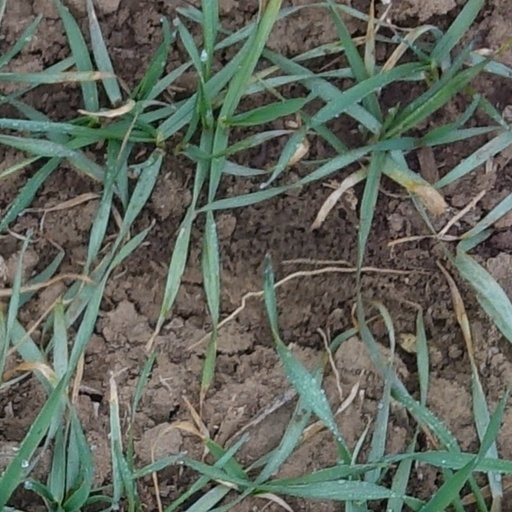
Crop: wheat